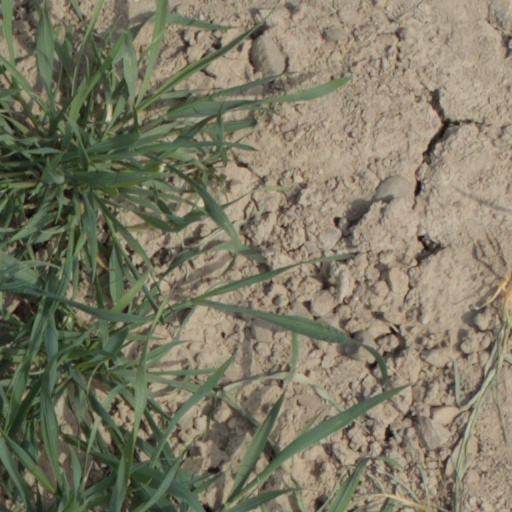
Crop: wheat